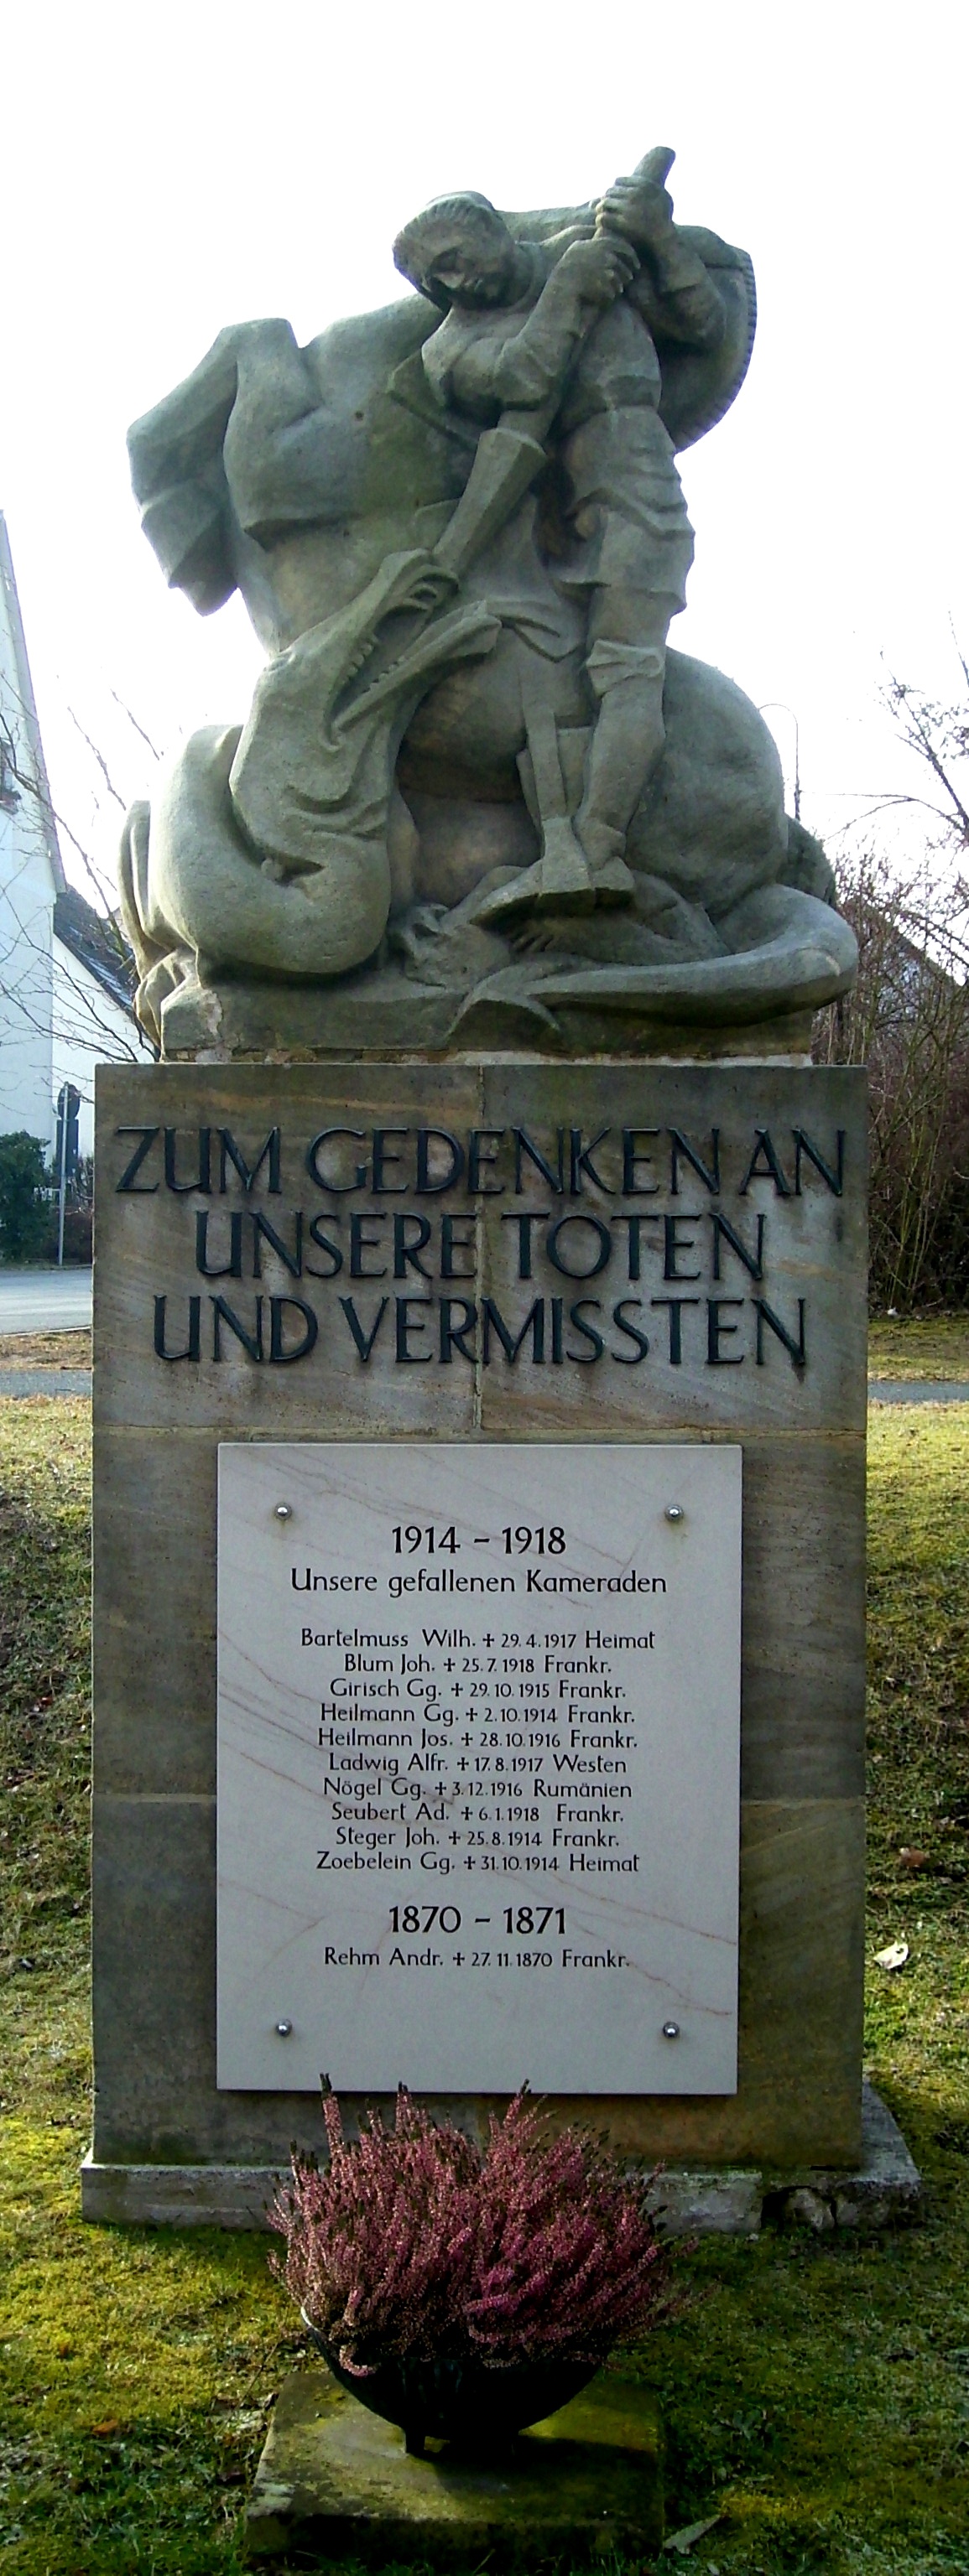
monument, statue, grave, sculpture, memorial, war, art, headstone, soldiers, missing, war memorial, favor